Tarjei Bø

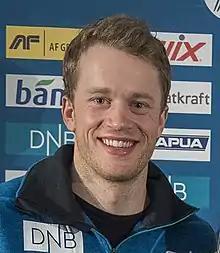
Bø in 2015

All results are sourced from the International Biathlon Union.